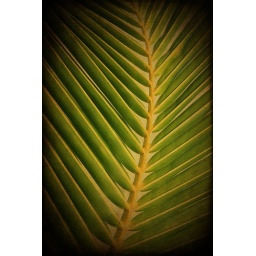
One of the plants growing in Palawan. This was at the butterfly garden.